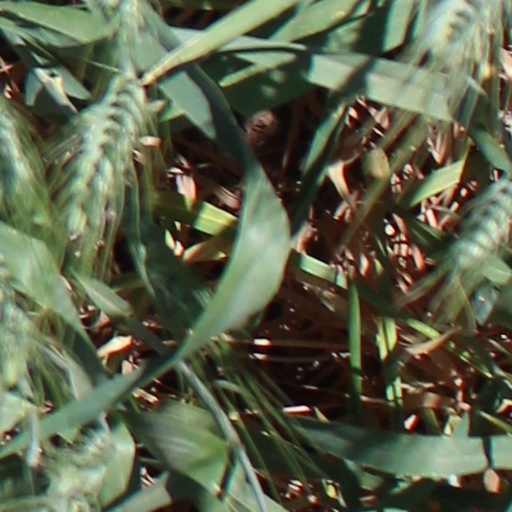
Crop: wheat